Andrew B. VanHuys Round Barn

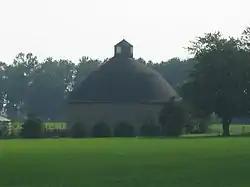
Distant view of the barn

The Andrew B. VanHuys Round Barn is a round barn near Lebanon, Indiana, United States. Built in 1912, it was listed on the National Register of Historic Places in 1993.